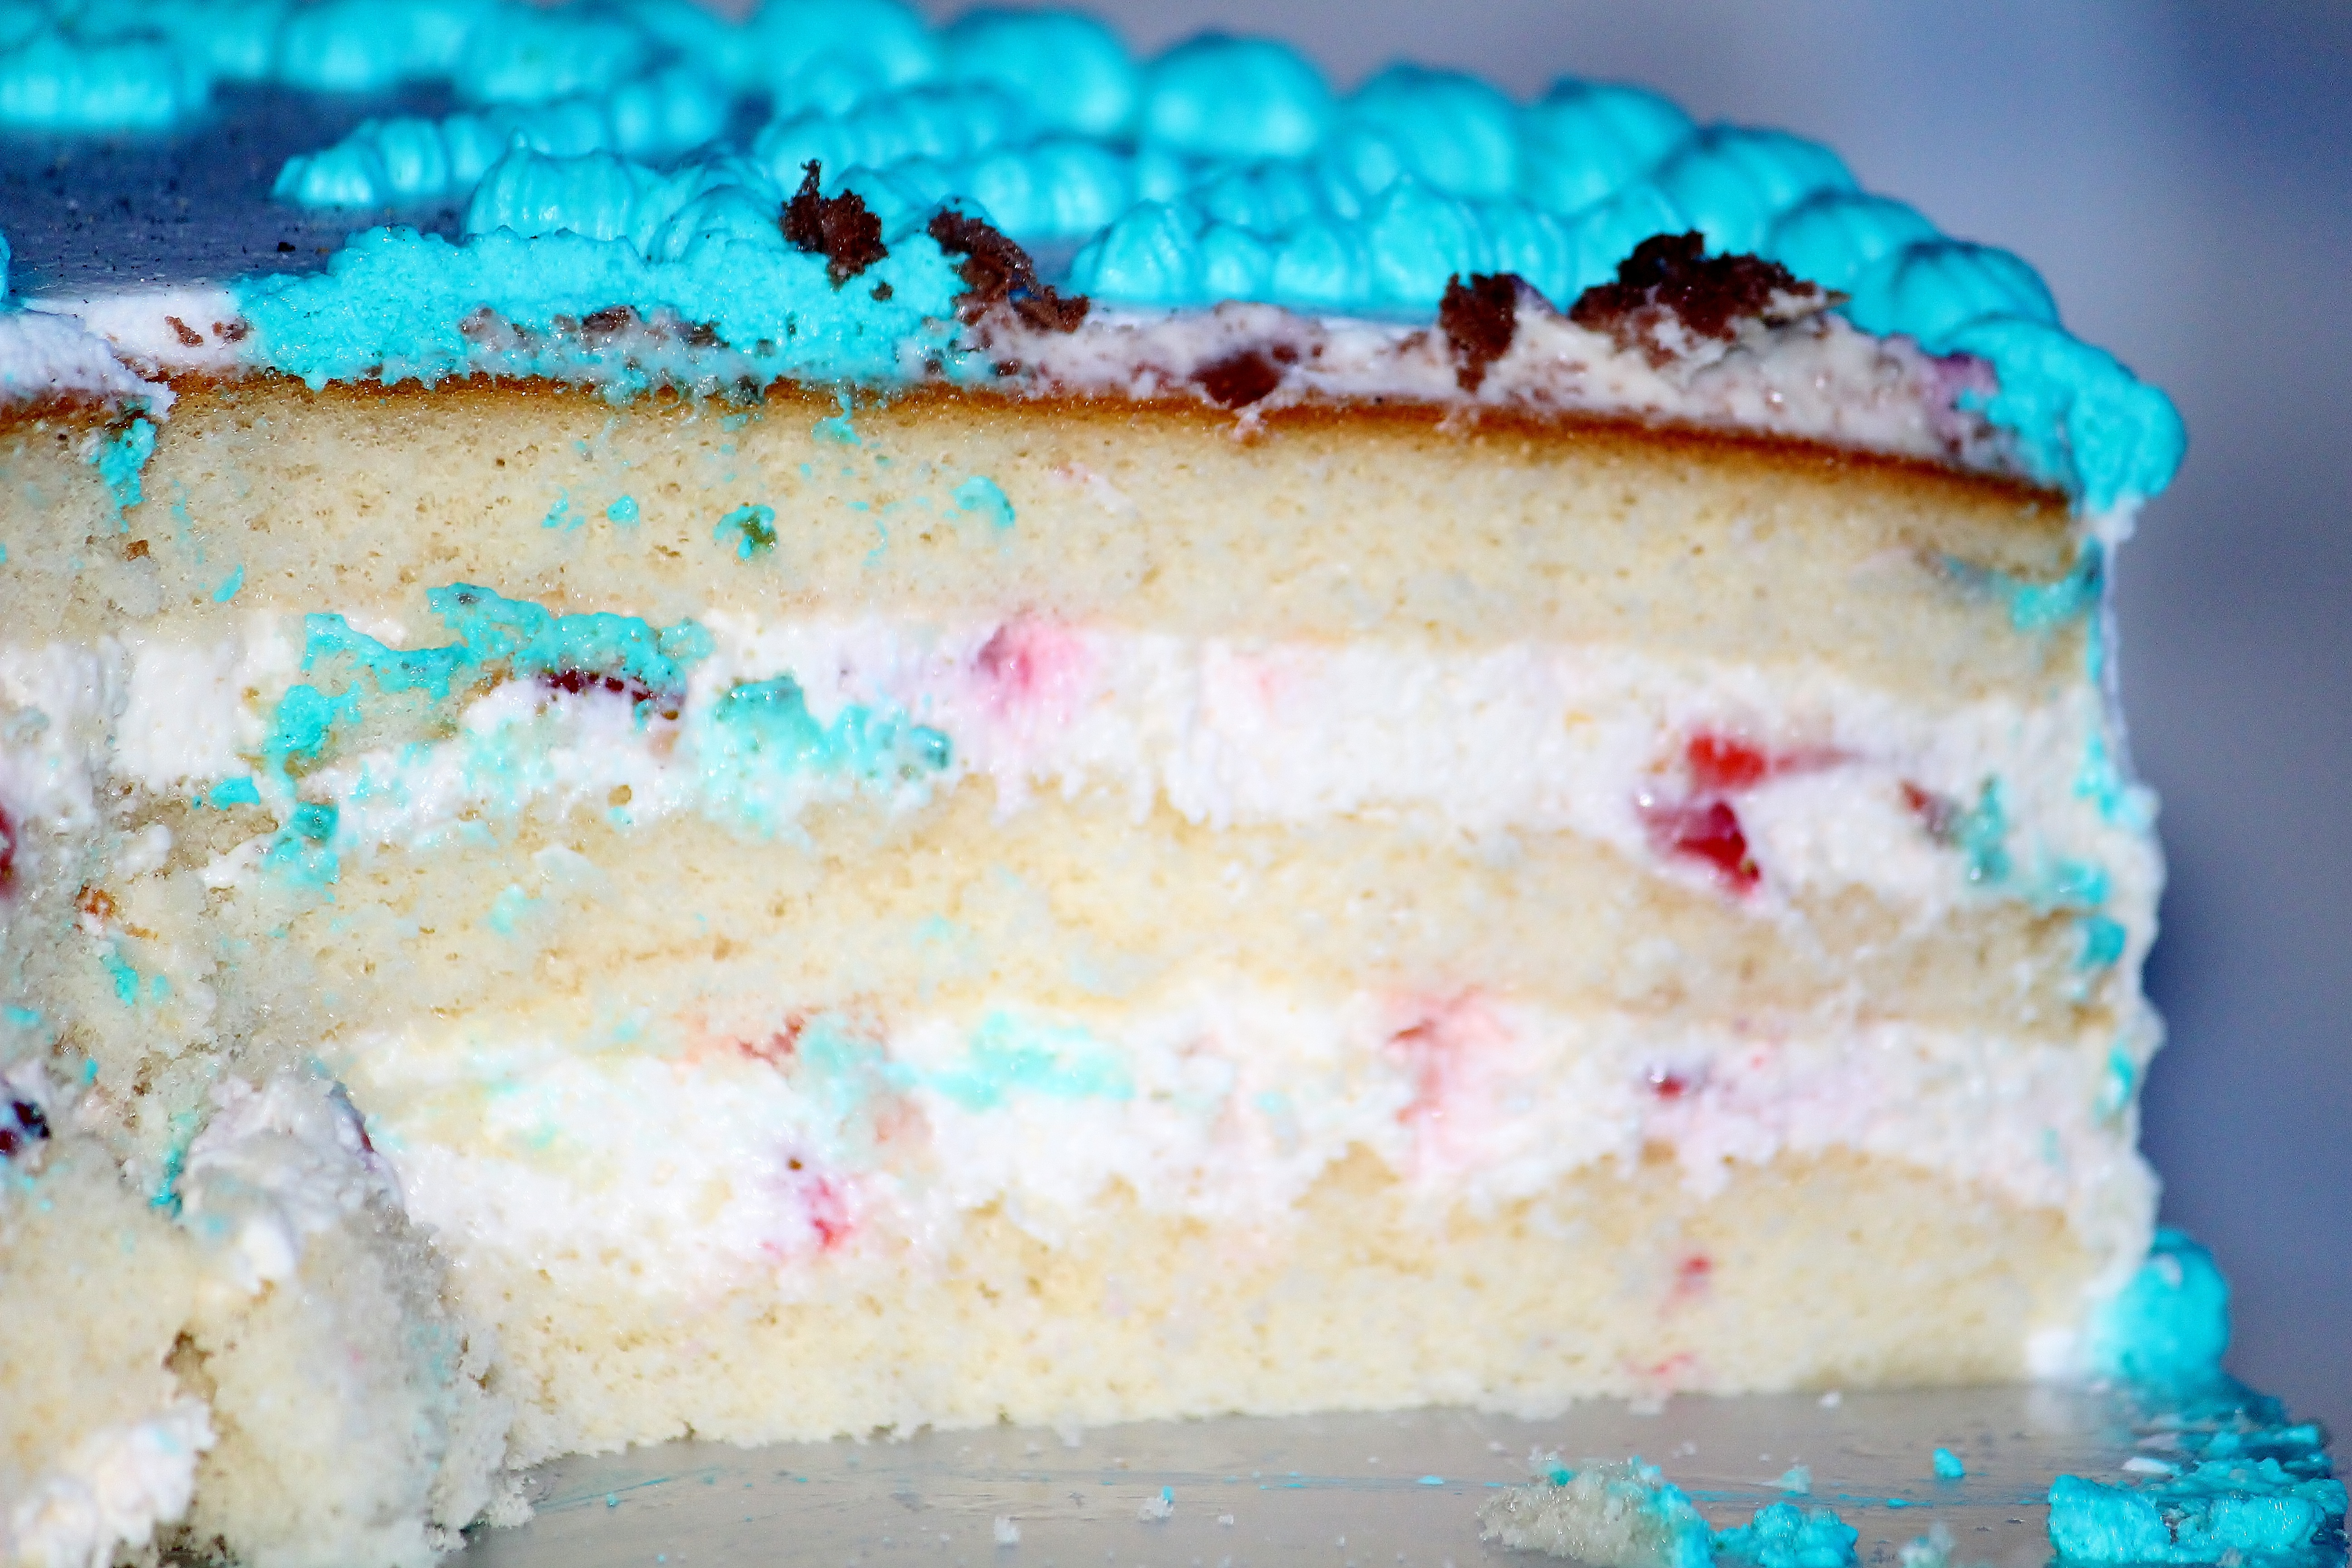
sweet, decoration, food, blue, dessert, wedding, eat, decor, marriage, cream, delicious, cake, ornament, birthday cake, calories, icing, sweetness, marry, baked goods, coffee party, marzipan, wedding cake, torte, piece of pie, piece of cake, buttercream, addressed, cream cake, cream pie, black forest cherry